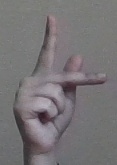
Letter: dha